Salva Kiir Mayardit

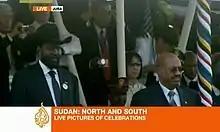
Omar al-Bashir "(right)", President of Sudan, watches a ceremony celebrating the founding of South Sudan with Kiir in 2011.

In 1967, Kiir joined the Anyanya rebel group in the First Sudanese Civil War. By the time of the 1972 Addis Ababa Agreement, he was a low-ranking officer and was integrated into the Sudanese Armed Forces as per the agreement. In 1983, when John Garang joined an army mutiny he had been sent to put down, Kiir and other Southern leaders defected to the rebel Sudan People's Liberation Army/Movement (SPLA/M) in the second civil war. Garang had advanced military knowledge and experience from both the United States and Sudan, and Kiir served as his deputy. In 1997, Kiir commanded the SPLA troops that took part in Operation Thunderbolt, a very successful rebel offensive during which most of Western Equatoria was captured by the SPLA. Kiir eventually rose to head the SPLA, the SPLM's military wing, when Dr. John Garang was killed in a helicopter crash. Rumours to remove Kiir from his post as SPLA Chief of Staff in 2004 nearly caused the organization to split.